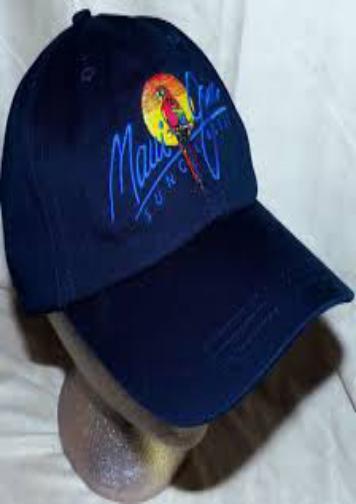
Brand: maui jim
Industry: Clothes